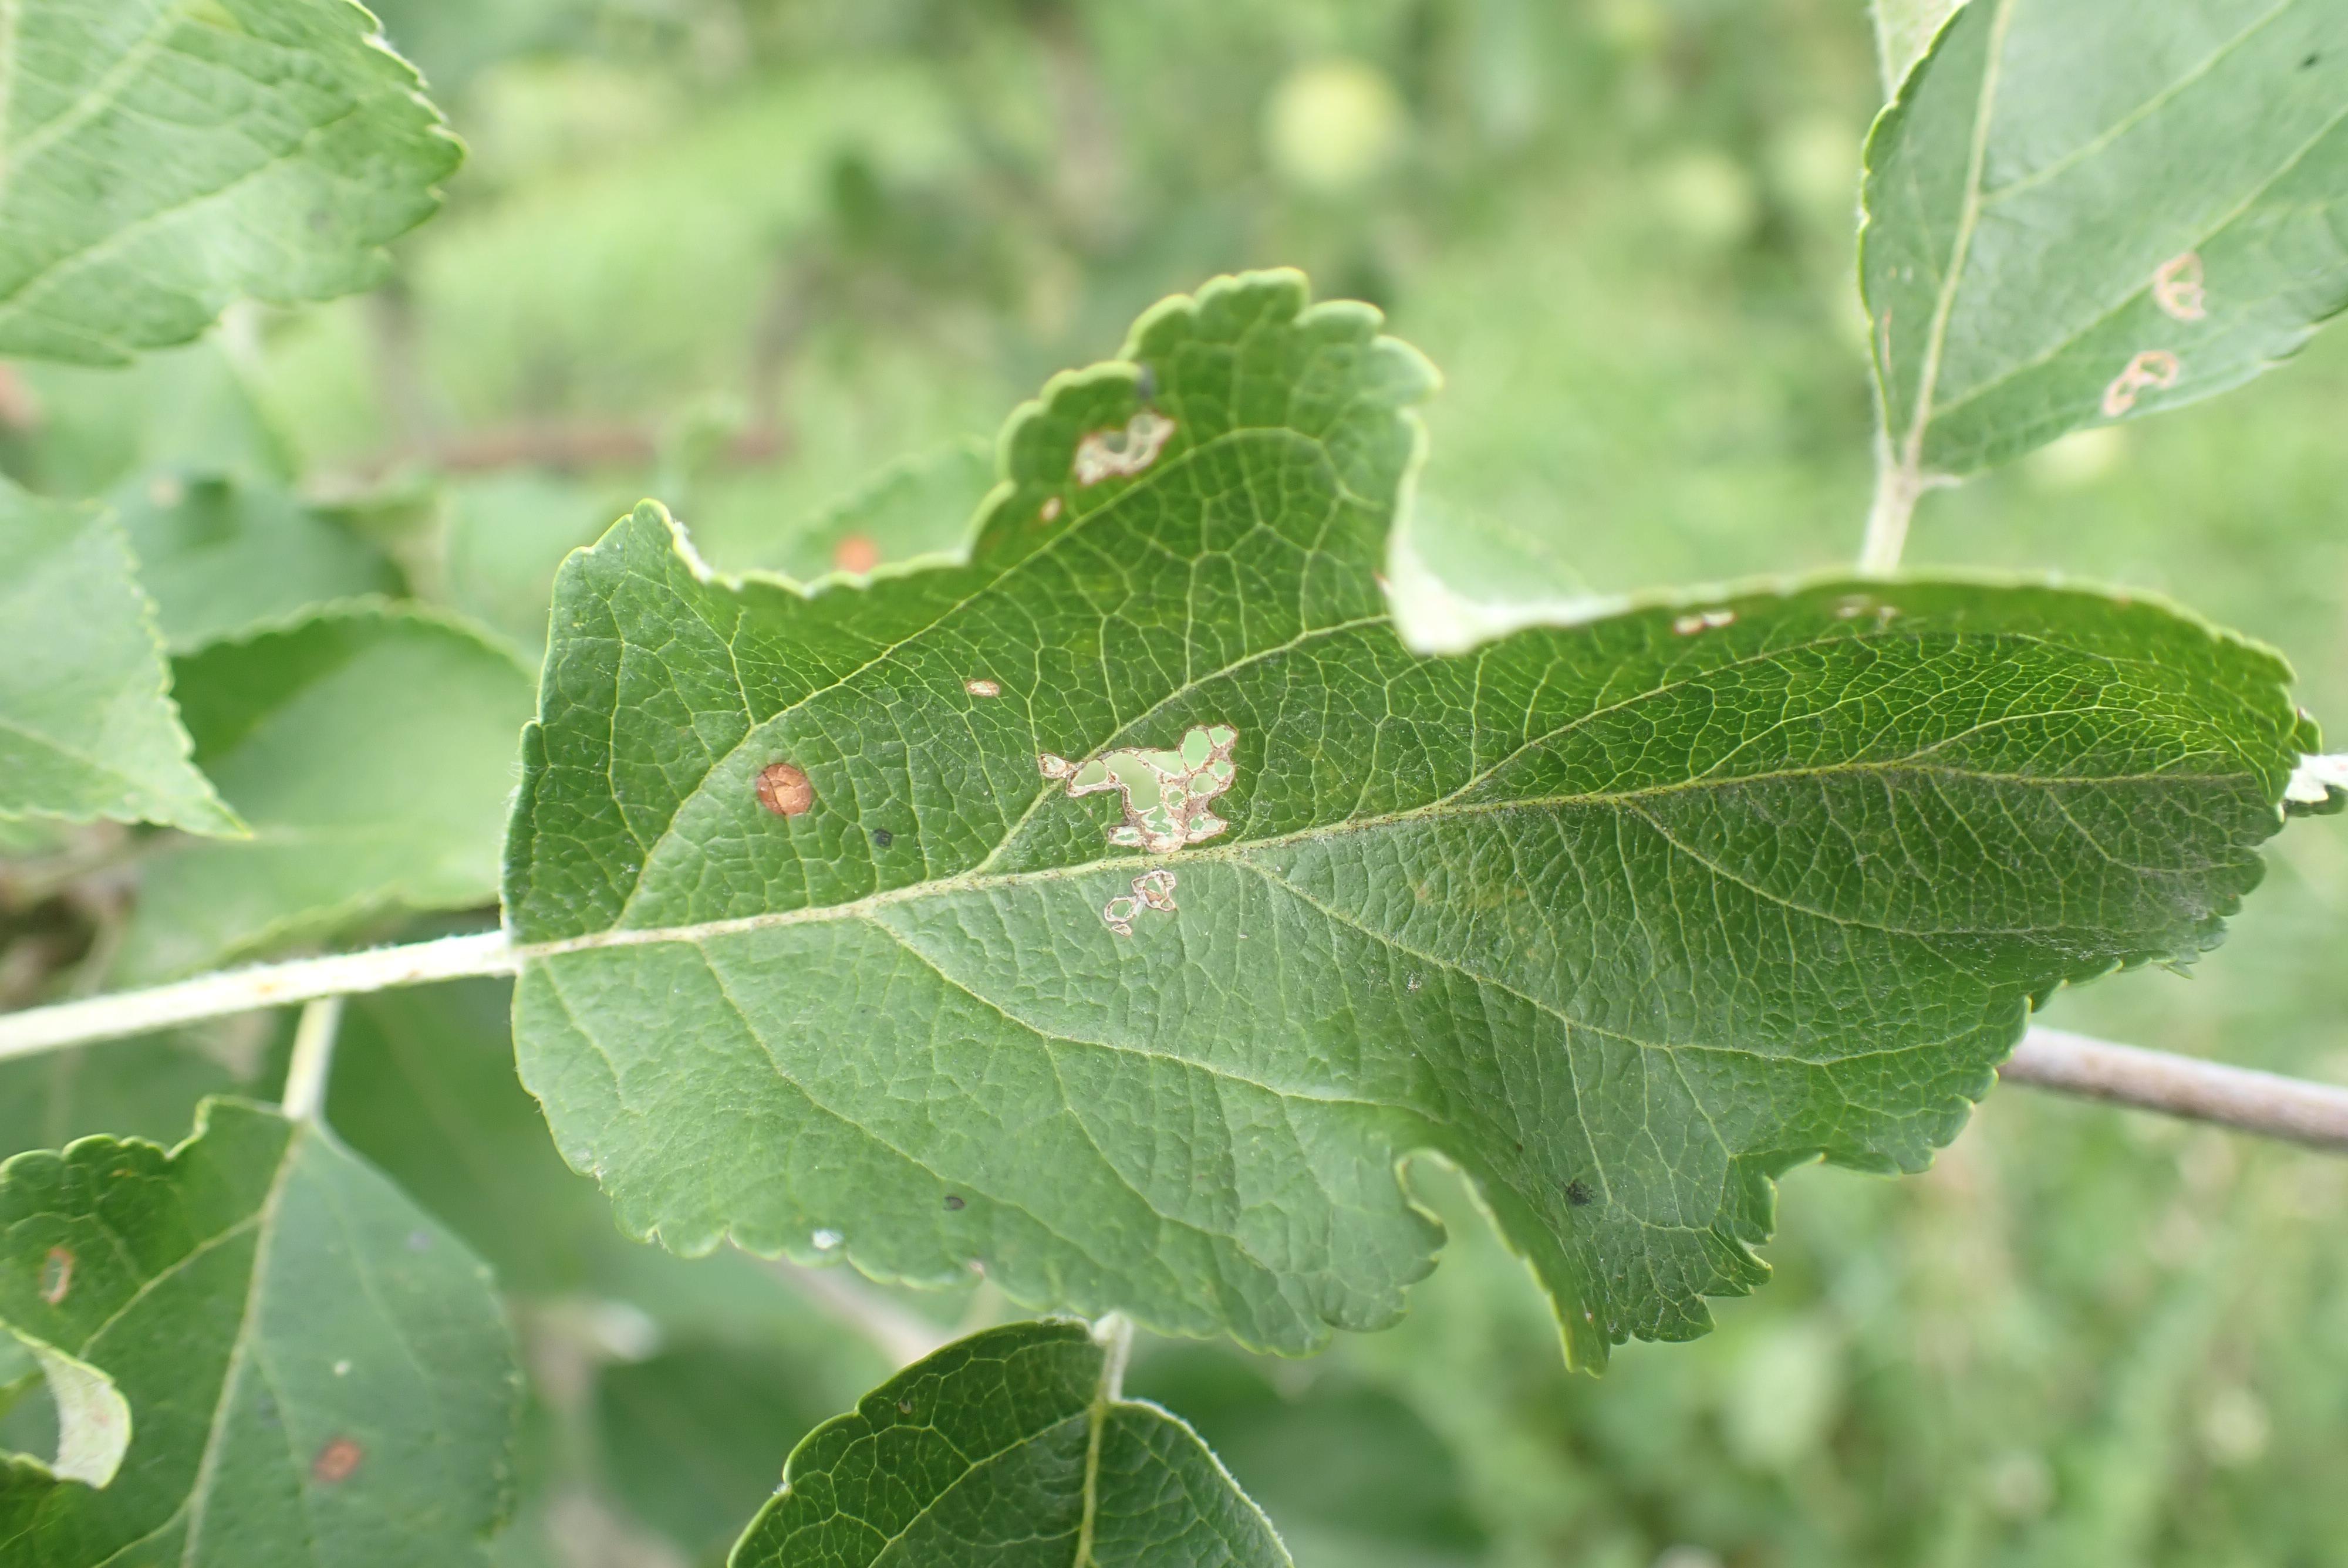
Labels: frog_eye_leaf_spot